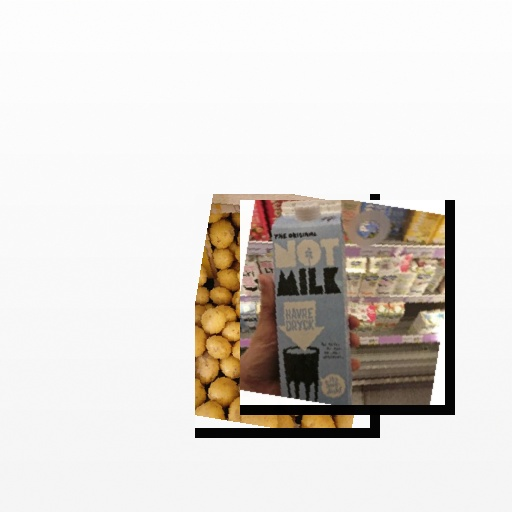
Food items: potato, oat_milk